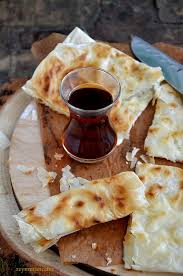
Yemek: gozleme